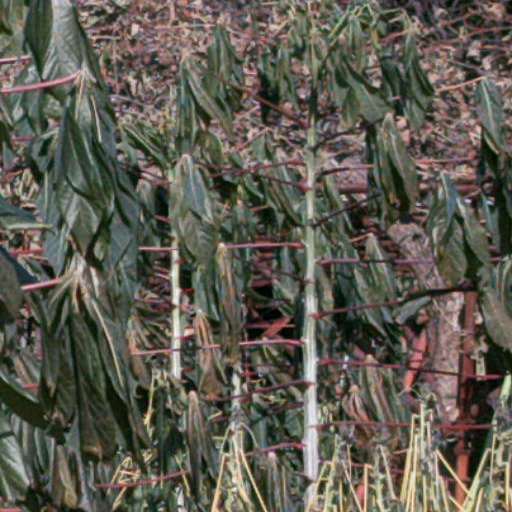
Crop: cassava